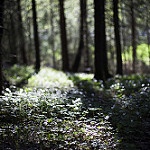
Label: forest